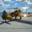
Label: airplane